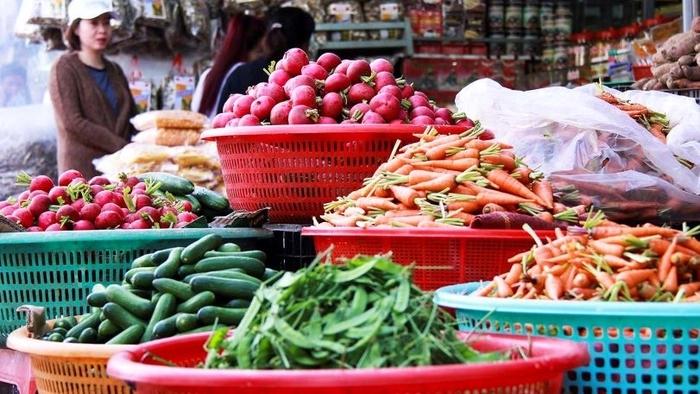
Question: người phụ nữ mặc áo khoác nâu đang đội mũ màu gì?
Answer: người phụ nữ đang đội mũ màu trắng